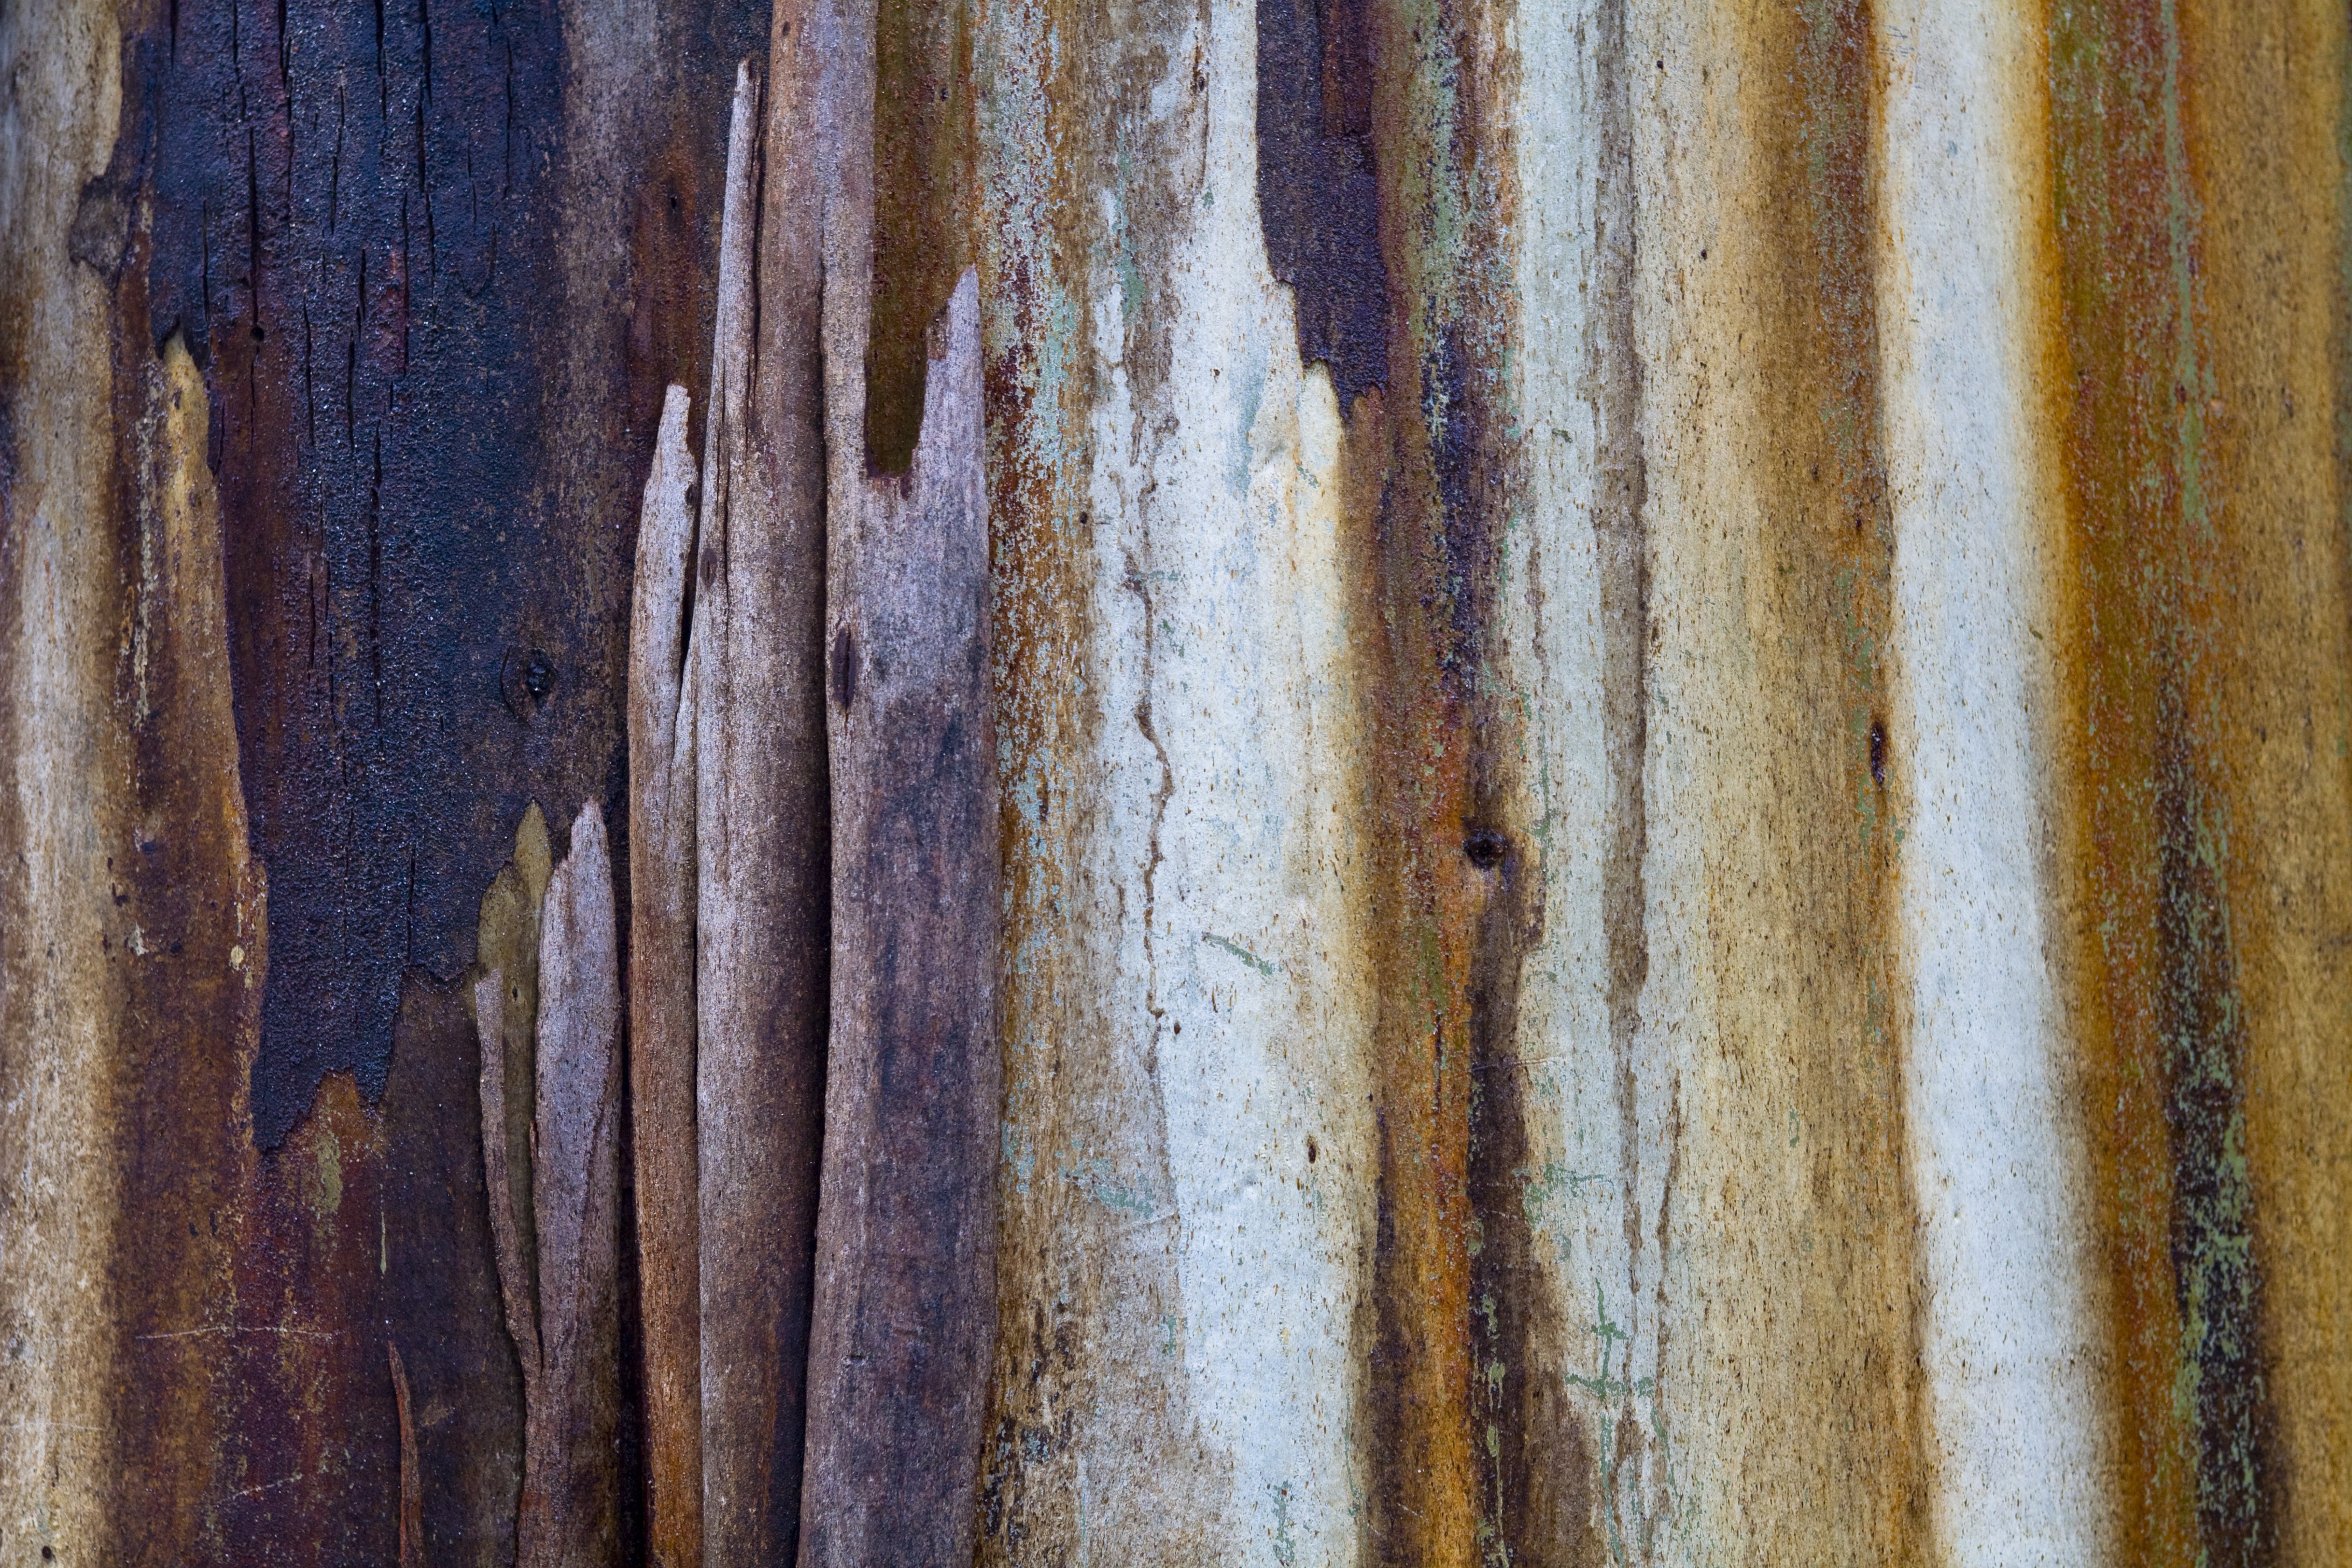
tree, wood, texture, floor, trunk, wall, bark, natural, agriculture, material, gum, hardwood, colours, sap, flooring, gum tree, wood flooring, laminate flooring, wood stain